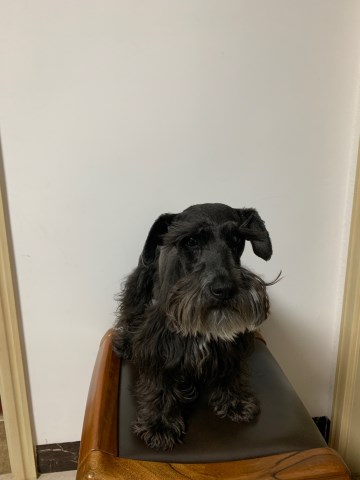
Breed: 2342-n000102-miniature_schnauzer